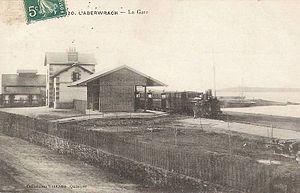
La gare des Chemins de Fer Départementaux du Finistère de l'Aber-Wrac'h
Les chemins de fer départementaux du Finistère forment un ancien réseau ferroviaire départemental à voie métrique. Composé